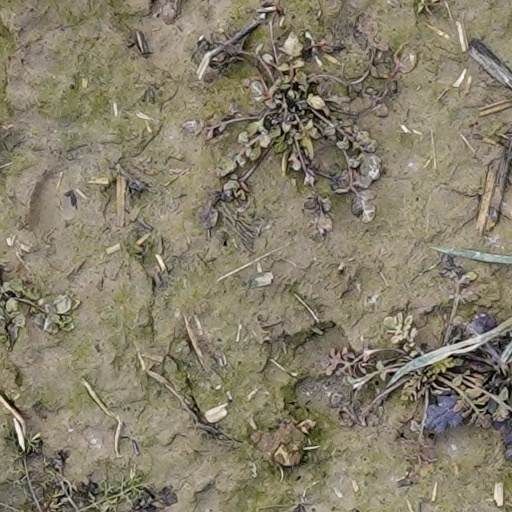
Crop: wheat